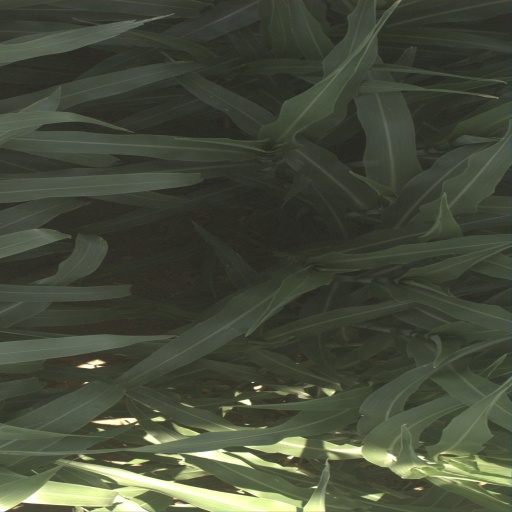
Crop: sorghum